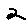
Label: 2